Lost (1956 film)

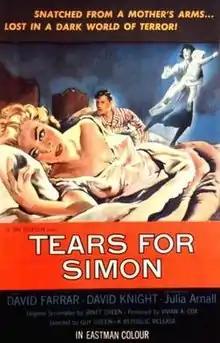
A poster bearing the film's alternative title: "Tears for Simon"

Lost (also known as Tears for Simon) is a 1956 British thriller film directed by Guy Green and starring David Farrar, David Knight and Julia Arnall. It was written by Janet Green. It is set in 1950s London, and revolves around the apparent kidnapping of a young couple's baby.